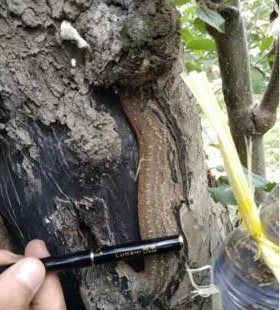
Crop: apple
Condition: black_rot